CumFreq

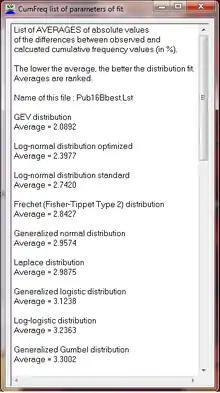
List of probability distributions ranked by goodness of fit, example

The confidence belt around an experimental cumulative frequency or return period curve gives an impression of the region in which the true distribution may be found.